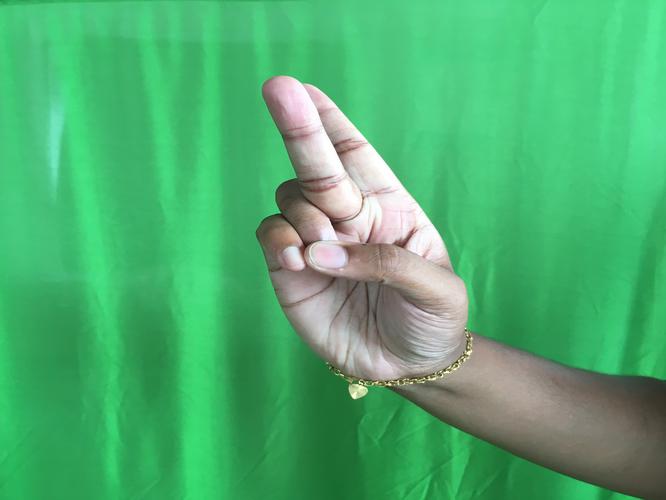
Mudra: Katrimukha
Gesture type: single_hand